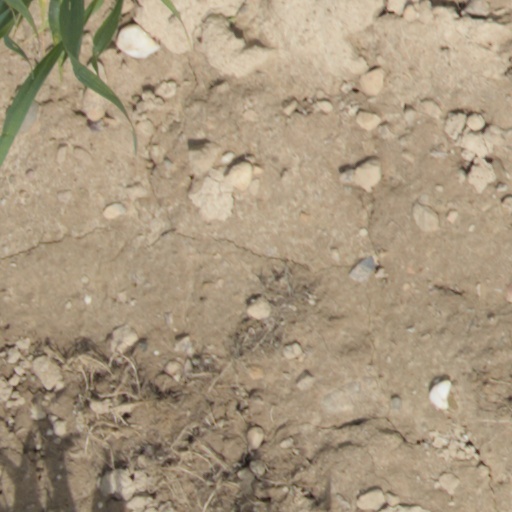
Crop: wheat